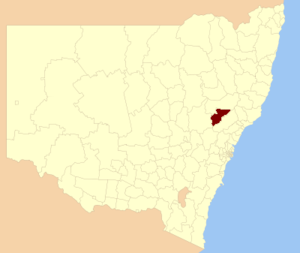
Le comté de Muswellbrook est une zone d'administration locale dans l'est de la Nouvelle-Galles du Sud en Australie.